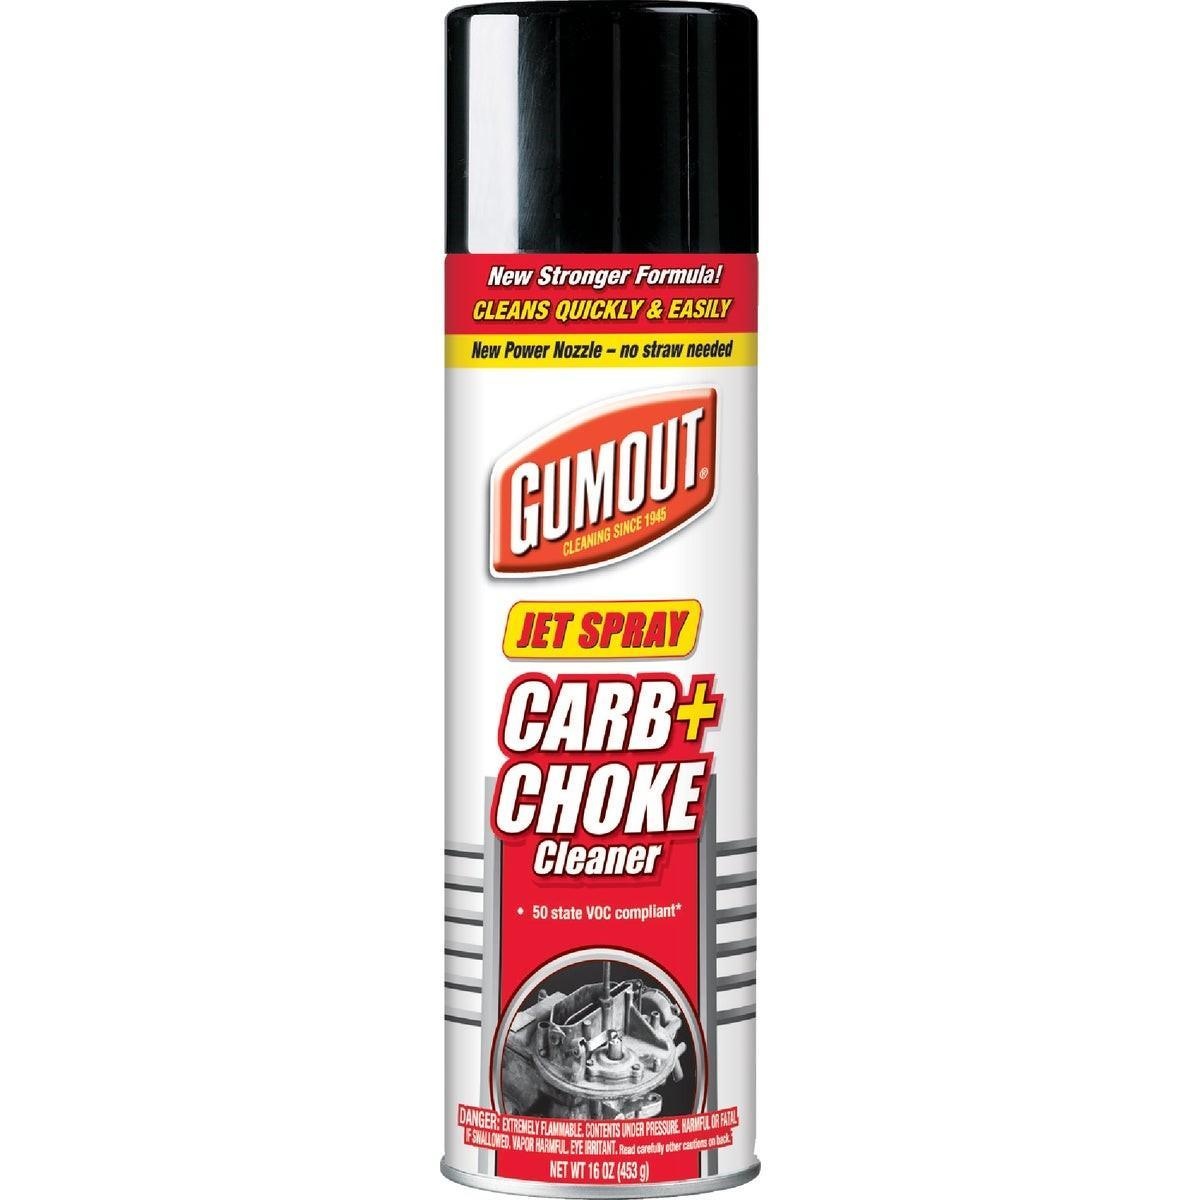
800002230 Gumout 16 Oz. Aerosol Carburetor Cleaner
Brand: GUMOUT
Gumout 16 Oz. Aerosol Carburetor Cleaner
Category: Vehicles & Parts > Vehicle Parts & Accessories > Vehicle Maintenance, Care & Decor > Vehicle Fluids > Vehicle Fuel System Cleaners > Carburetor Cleaners